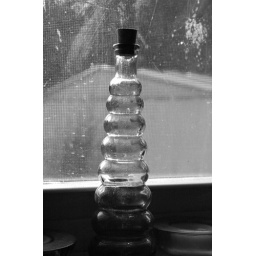
bottle in the window